Gold Beach

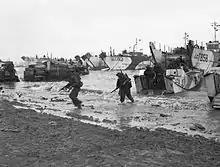
Commandos of 47 (RM) Commando coming ashore from LCAs (Landing Craft Assault)

Specialised armour arriving in the first wave included AVREs, mine flails, and armoured bulldozers. Clearing paths off the beach proved difficult, as the tanks got stuck in the mud or were taken out by mines. A lone mine flail tank finally cleared a path from the beach up toward the Mont Fleury Battery and Ver-Sur-Mer. This route was used by the Green Howards and tanks of the 4th/7th Dragoon Guards, who cleared the remaining resistance at the Mont Fleury Battery. B Company moved on to attack trench positions and machine gun emplacements at Meuvaines Ridge, while C Company moved to the west of Ver-Sur-Mer to help cover the assault on Crépon, where roads led to the important targets of Bayeux and Caen. The 7th Green Howards attacked the gun battery at Ver-Sur-Mer, where they took 50 prisoners. Colour Sergeant-Major Stanley Hollis earned the only Victoria Cross to be bestowed for actions on D-Day. On the way to the Mont Fleury Battery, Hollis came under machine gun fire while investigating a pillbox, so he shot into the entrance with his Sten gun and dropped a grenade through the roof, killing most of the occupants. He cleared a nearby trench of enemy soldiers, whereupon the occupants of a second pillbox surrendered. Later in the day, he saved the lives of three men during an attempt to take out a field artillery installation at a farm near Crépon.